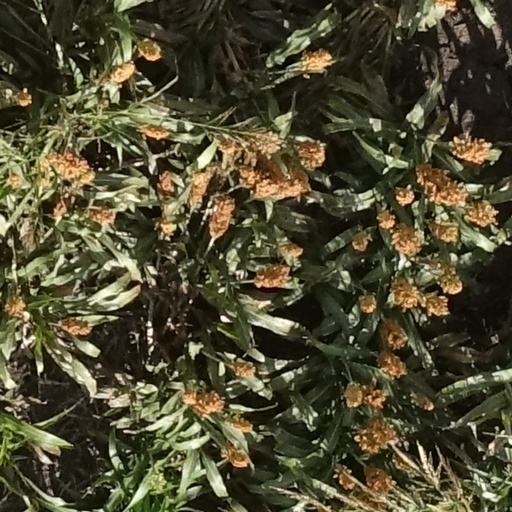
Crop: sorghum